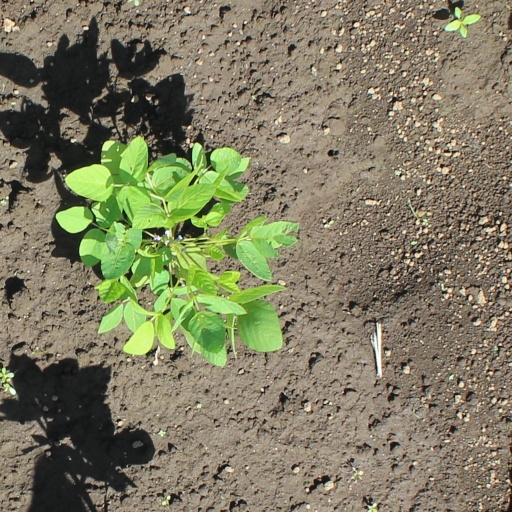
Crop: soybean